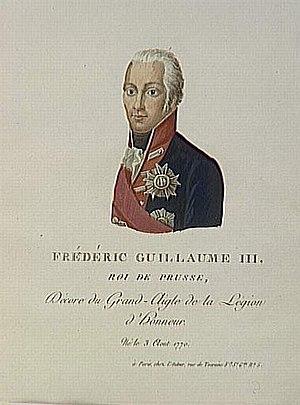
Cet article dresse la liste des personnes ayant été élevées à la dignité de grand-croix de la Légion d'honneur, par année d'obtention. Environ 3 000 personnalités, dont 1 200 Français, ont reçu cette distinction, de la création de l'ordre jusqu'au 31 décembre 2013.